History of taxation in the United States

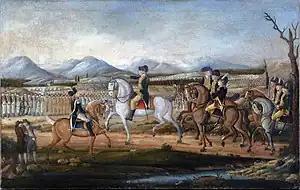
The Whiskey Rebellion: The painting depicts George Washington and his troops near Fort Cumberland, Maryland, before their march to suppress the Whiskey Rebellion in western Pennsylvania.

Taxes were low at the local, colonial, and imperial levels throughout the colonial era. The issue that led to the Revolution was whether Parliament had the right to impose taxes on the Americans when they were not represented in Parliament.